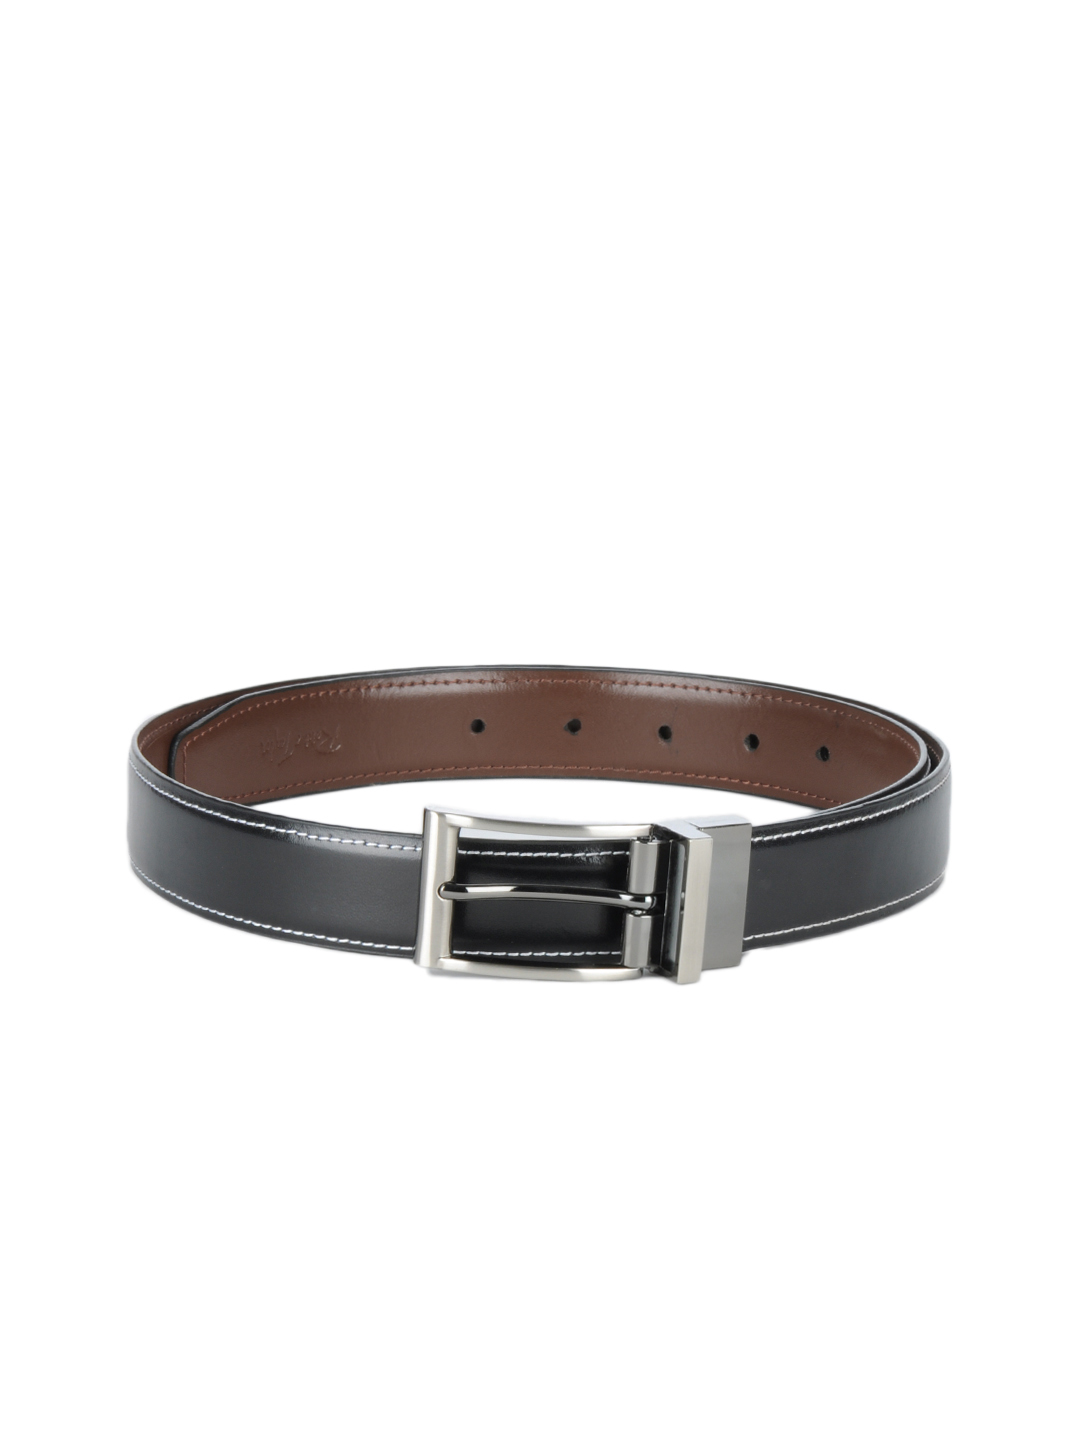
Reid & Taylor Men Black & Brown Reversible Belt
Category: Accessories / Belts / Belts
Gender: Men
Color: Black
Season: Summer 2012
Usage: Formal